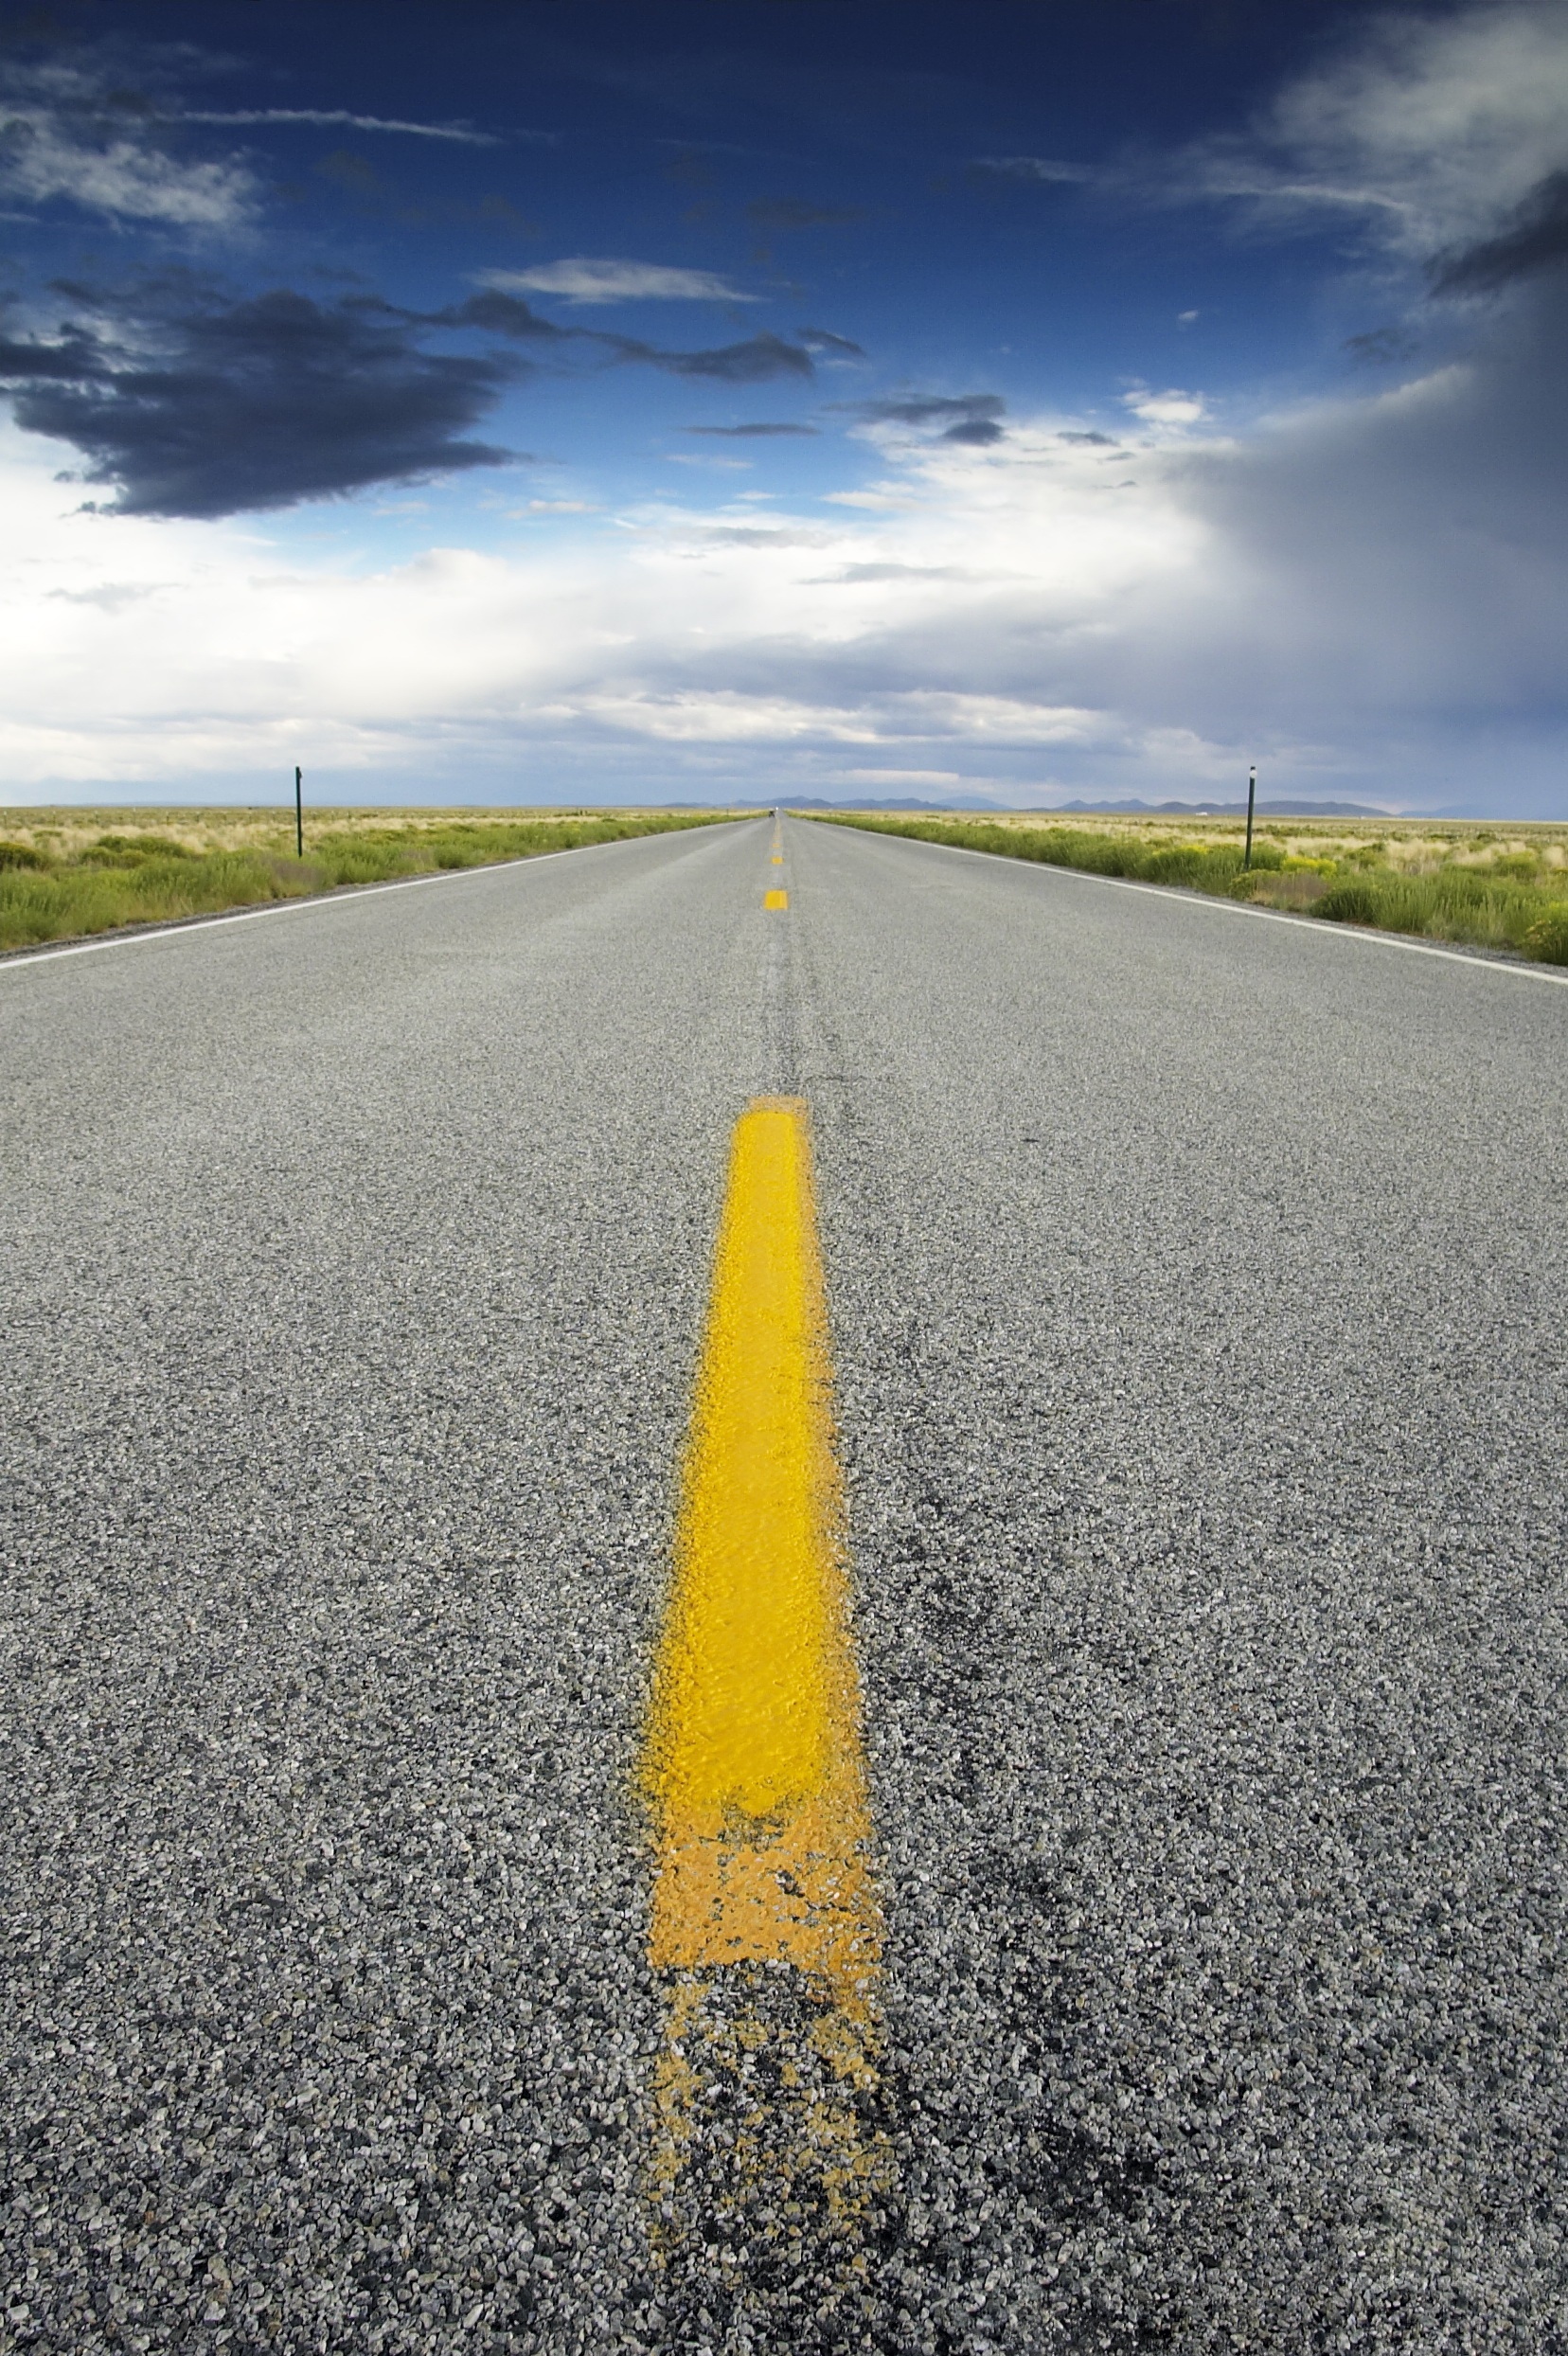
landscape, sea, grass, outdoor, sand, horizon, cloud, sky, road, street, field, sunlight, morning, adventure, highway, wind, asphalt, travel, freeway, transportation, reflection, journey, weather, freedom, speedway, infrastructure, destination, road surface